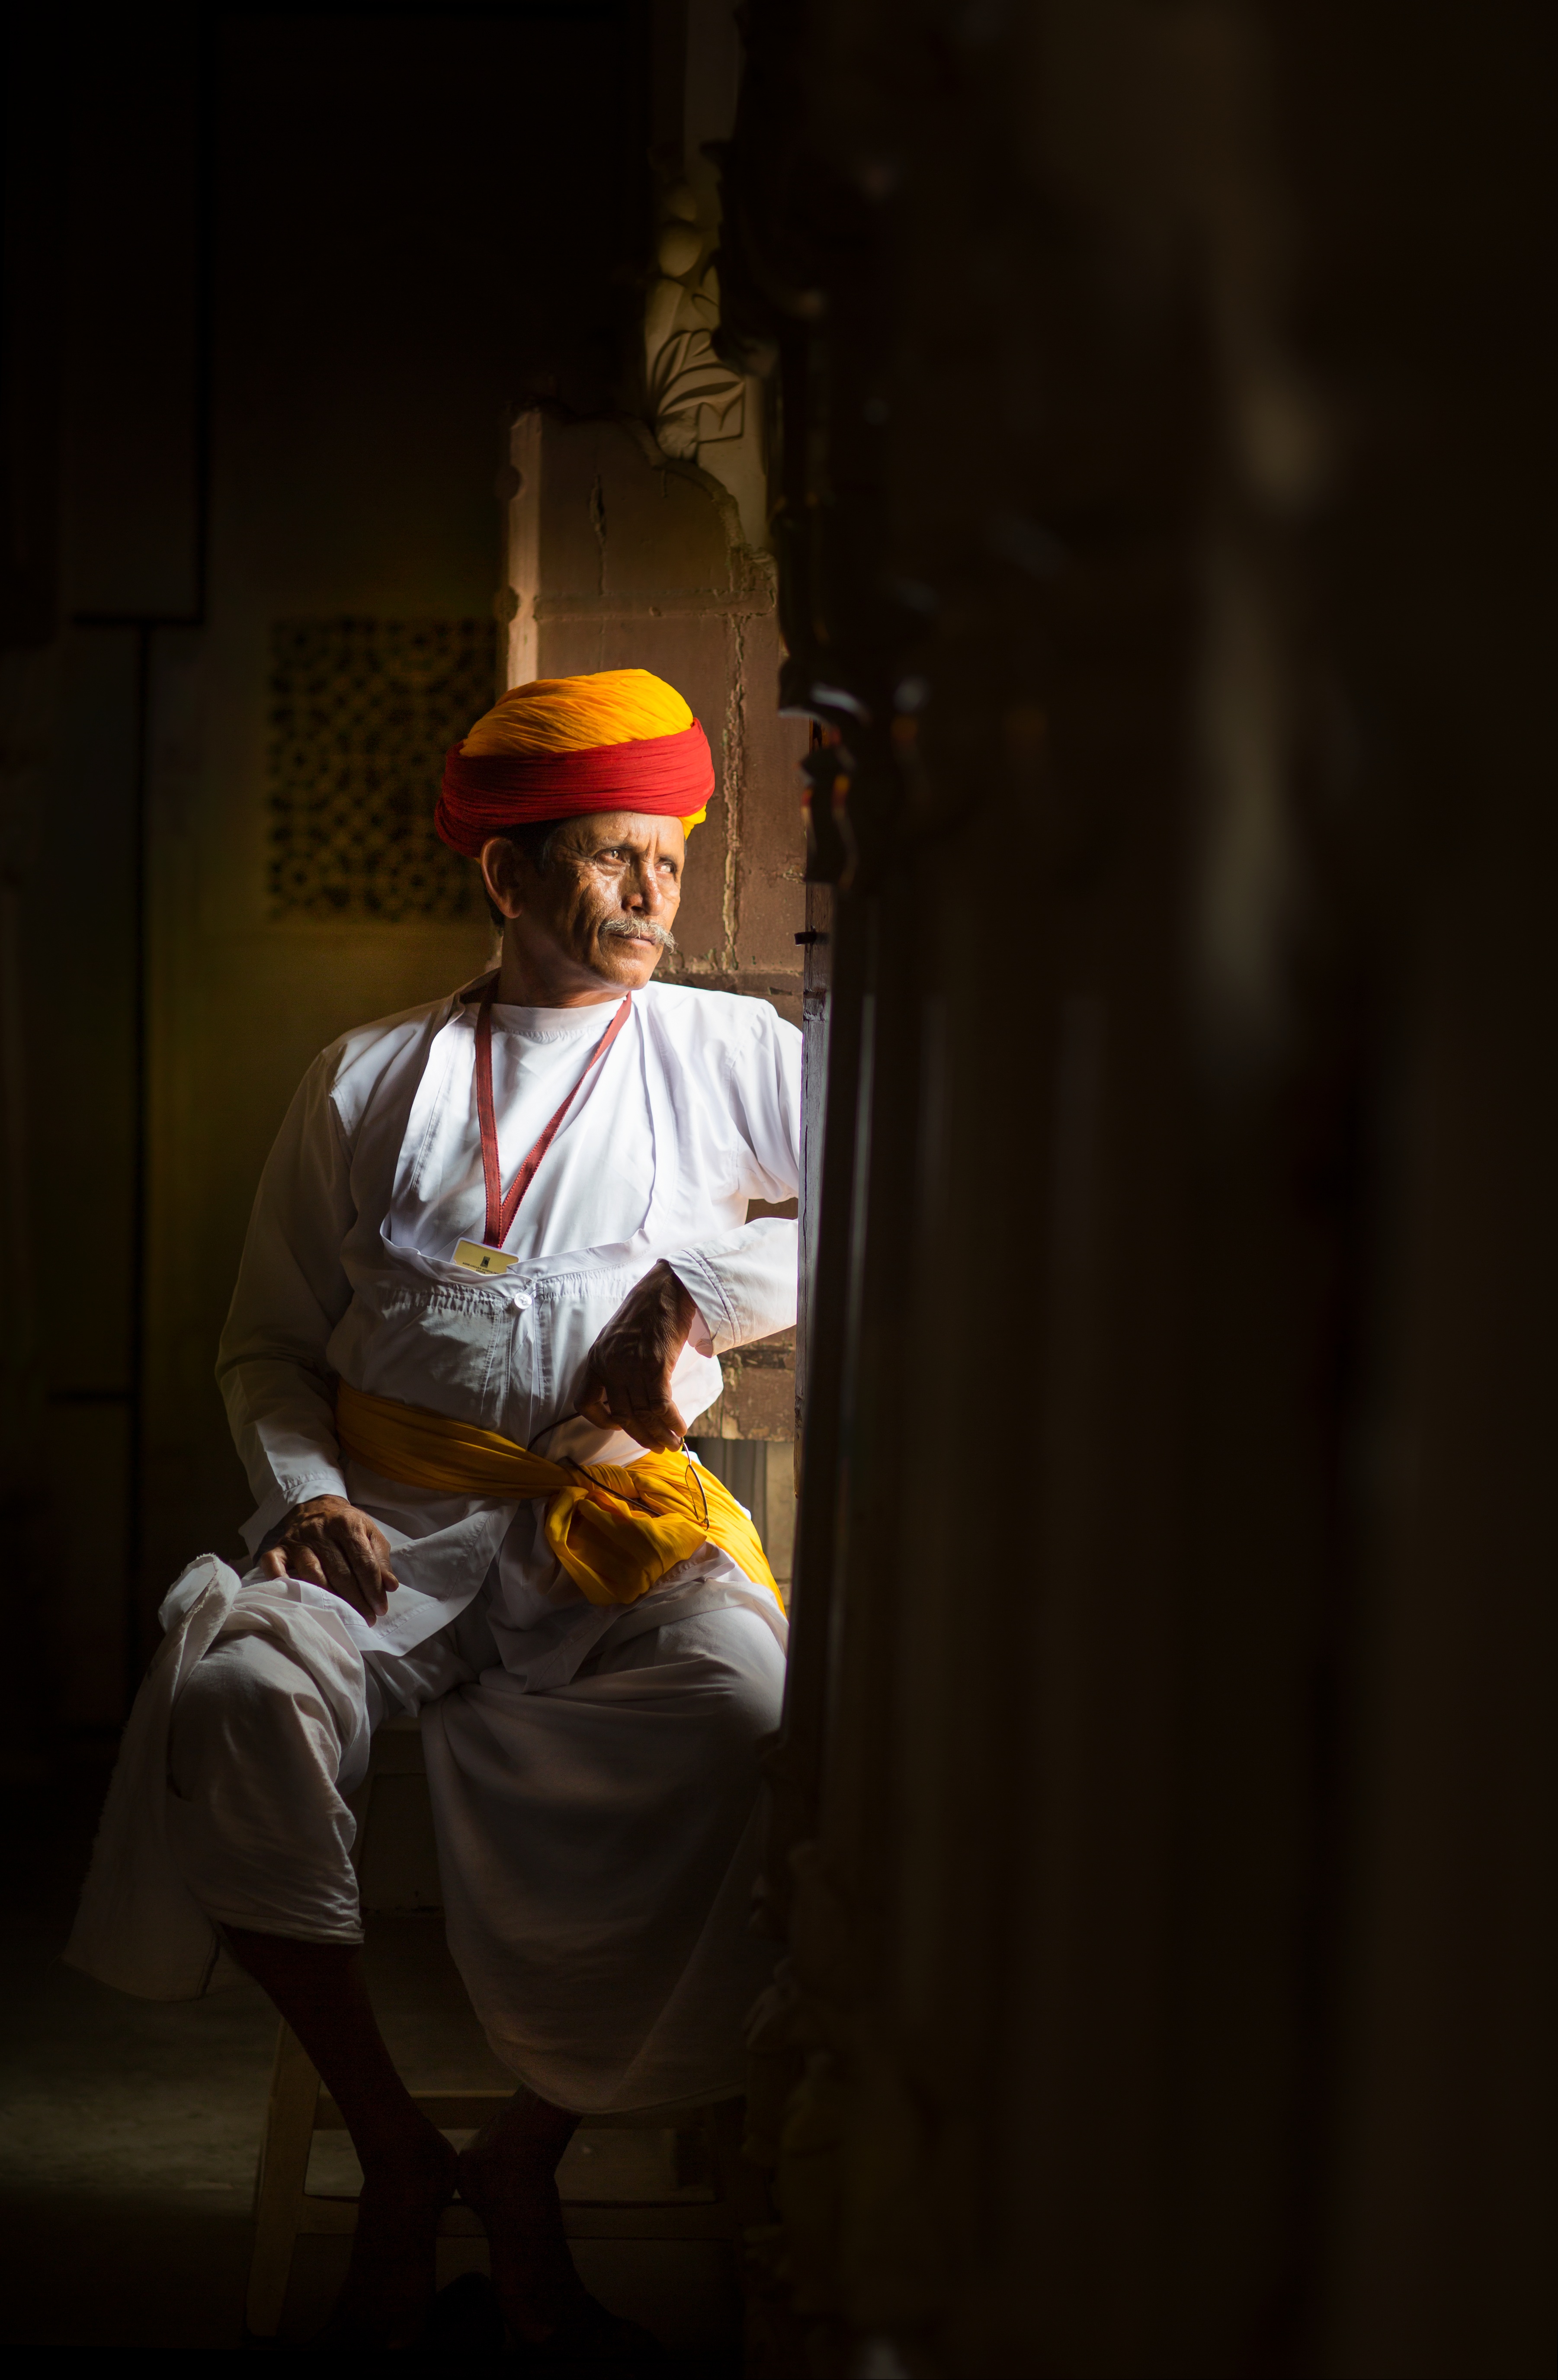
man, person, portrait, sitting, old man, temple